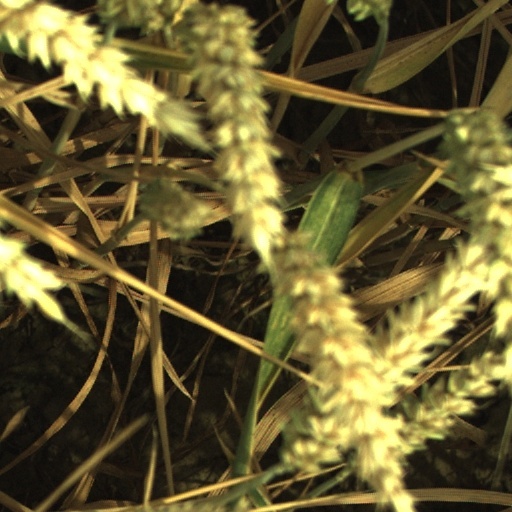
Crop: wheat